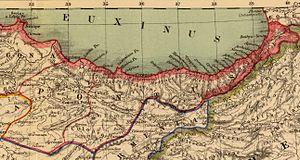
Landa est une ancienne ville hittite, située dans la Turquie actuelle
Zile est une ville et un district de la province de Tokat dans la région de la mer Noire en Turquie.